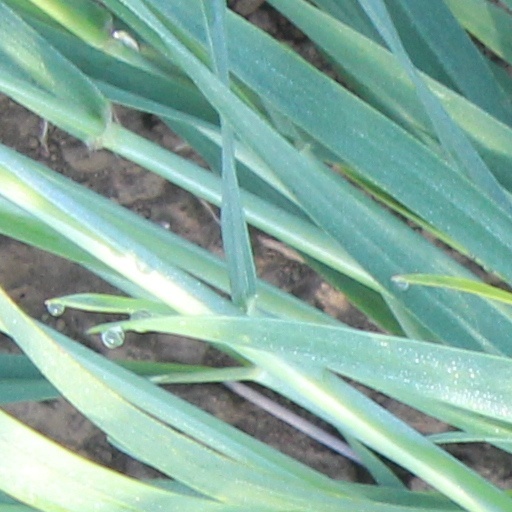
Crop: wheat